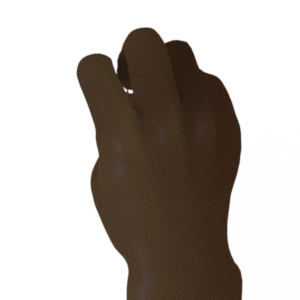
Label: rock